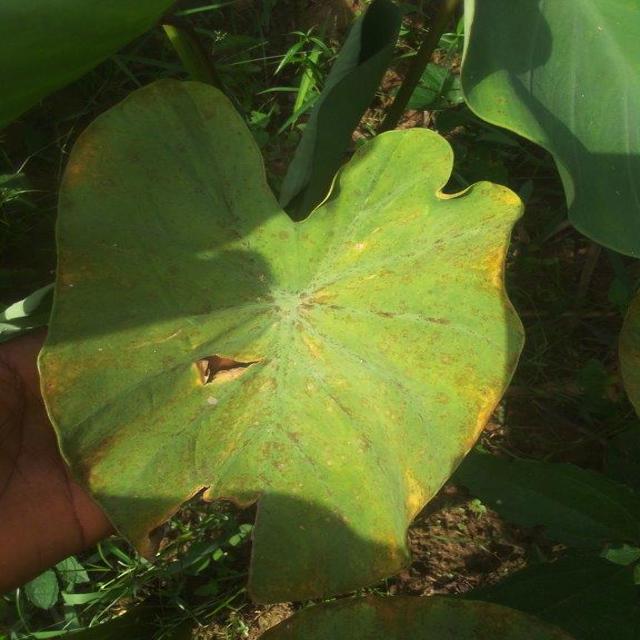
Label: Mid_Blight